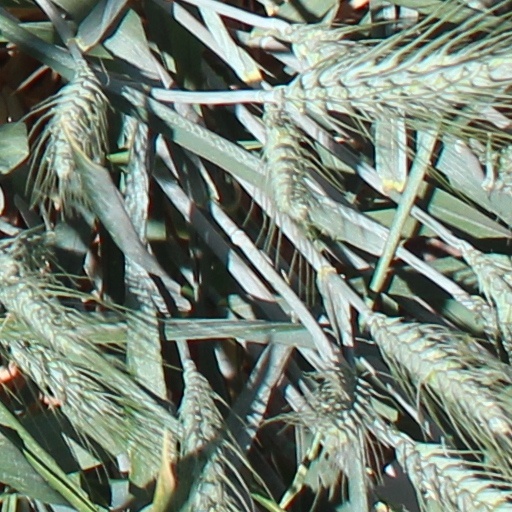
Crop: wheat